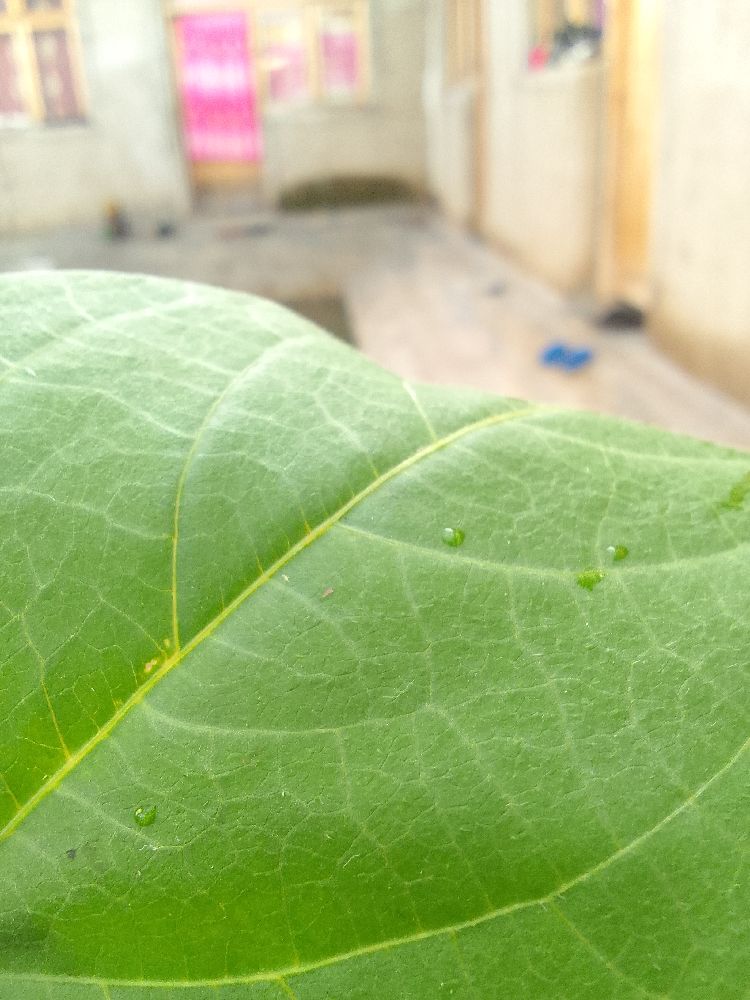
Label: healthy